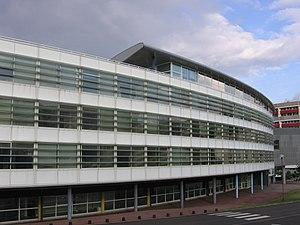
L'Institut Élie-Cartan de Lorraine, anciennement Institut Élie-Cartan de Nancy, est un laboratoire de recherche en mathématiques. Cette unité mixte de recherche a une triple tutelle : l'université de Lorraine, le CNRS et Inria.